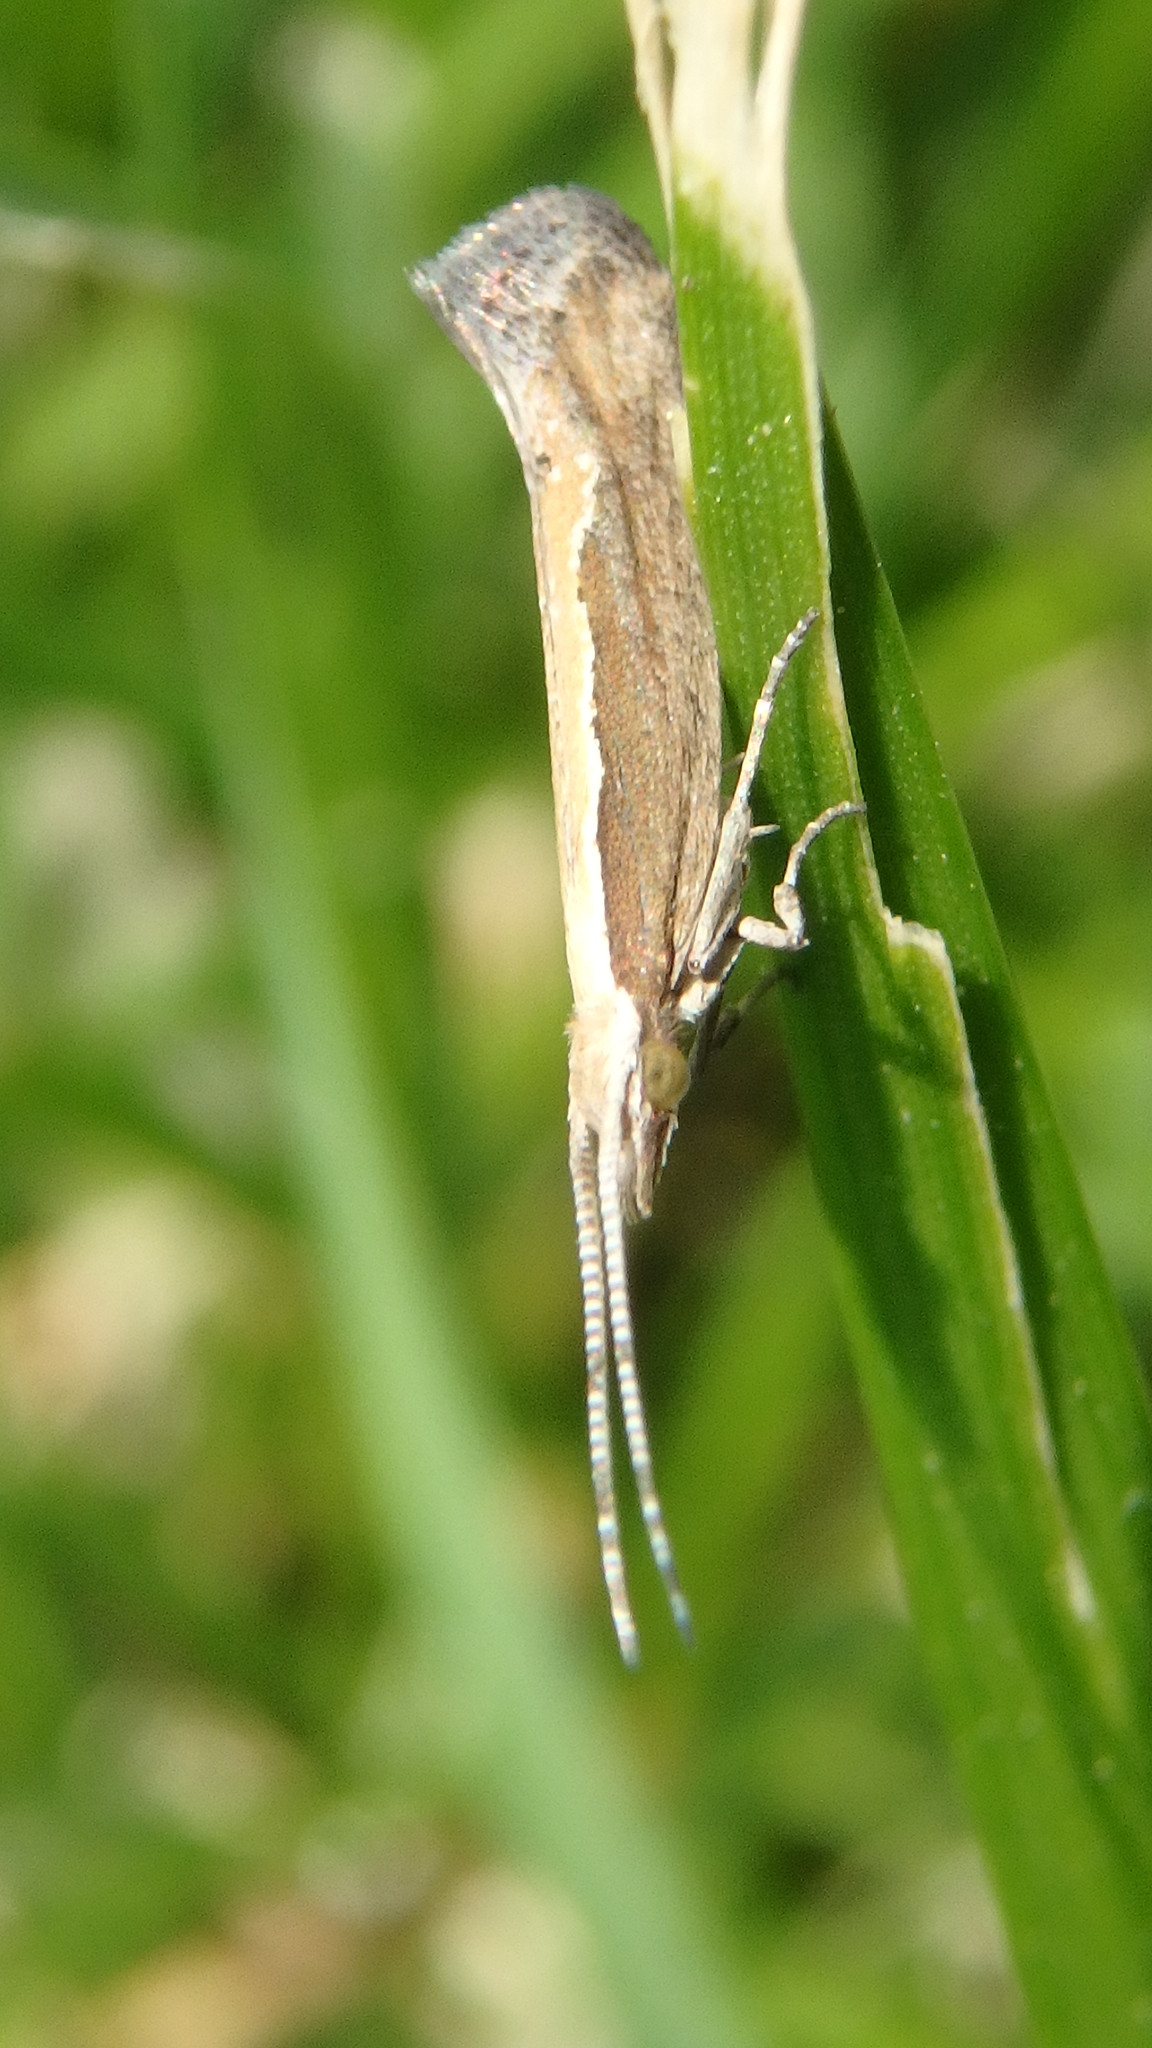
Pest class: diamondback_moth